Describe the emotion expressed in this image:  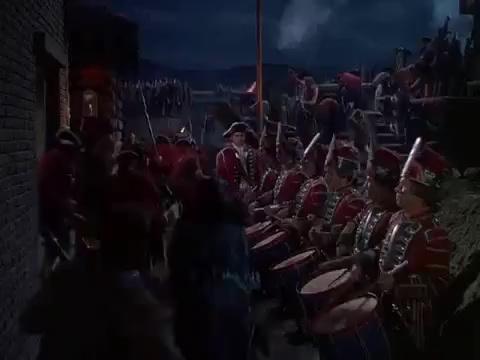
This person displays Pain, valence and arousal with low intensity.